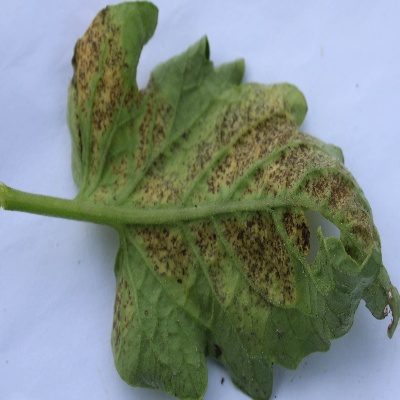
Crop: Tomato
Condition: septoria leaf spot